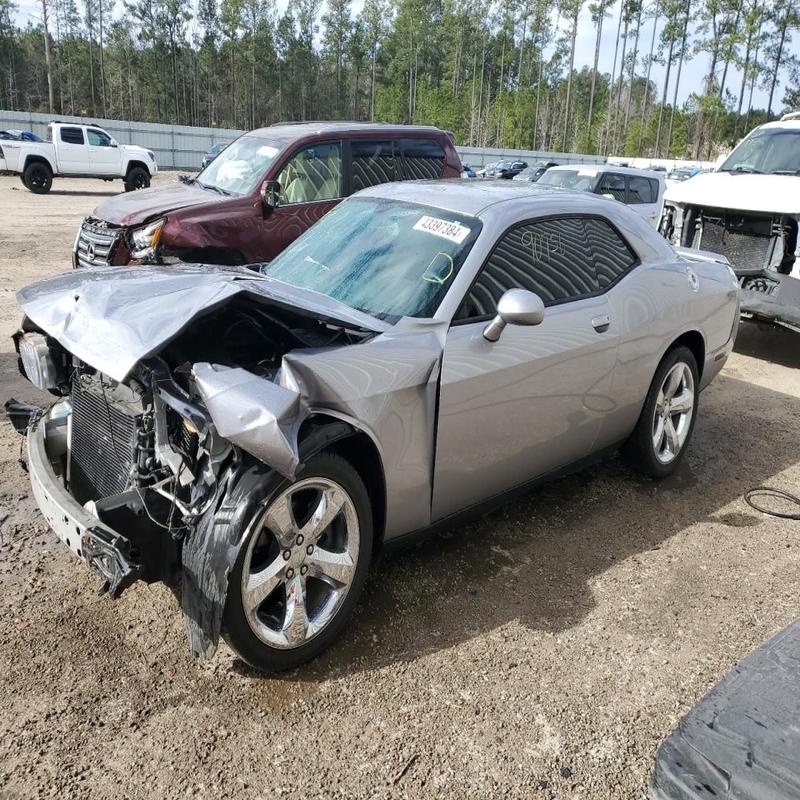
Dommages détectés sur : plaque d'immatriculation avant, pare-choc avant, feu avant droit, feu avant gauche, capot, aile avant droite, aile avant gauche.
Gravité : majeur